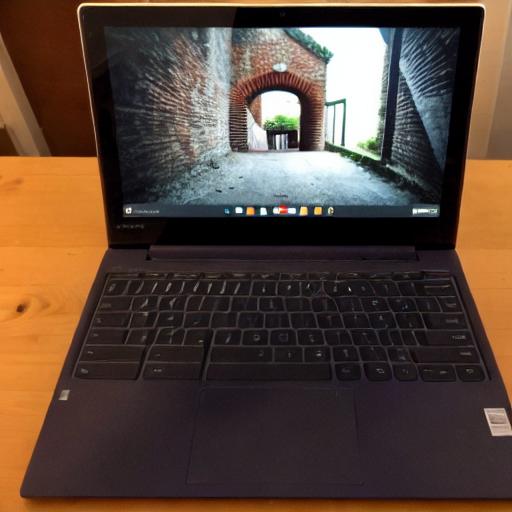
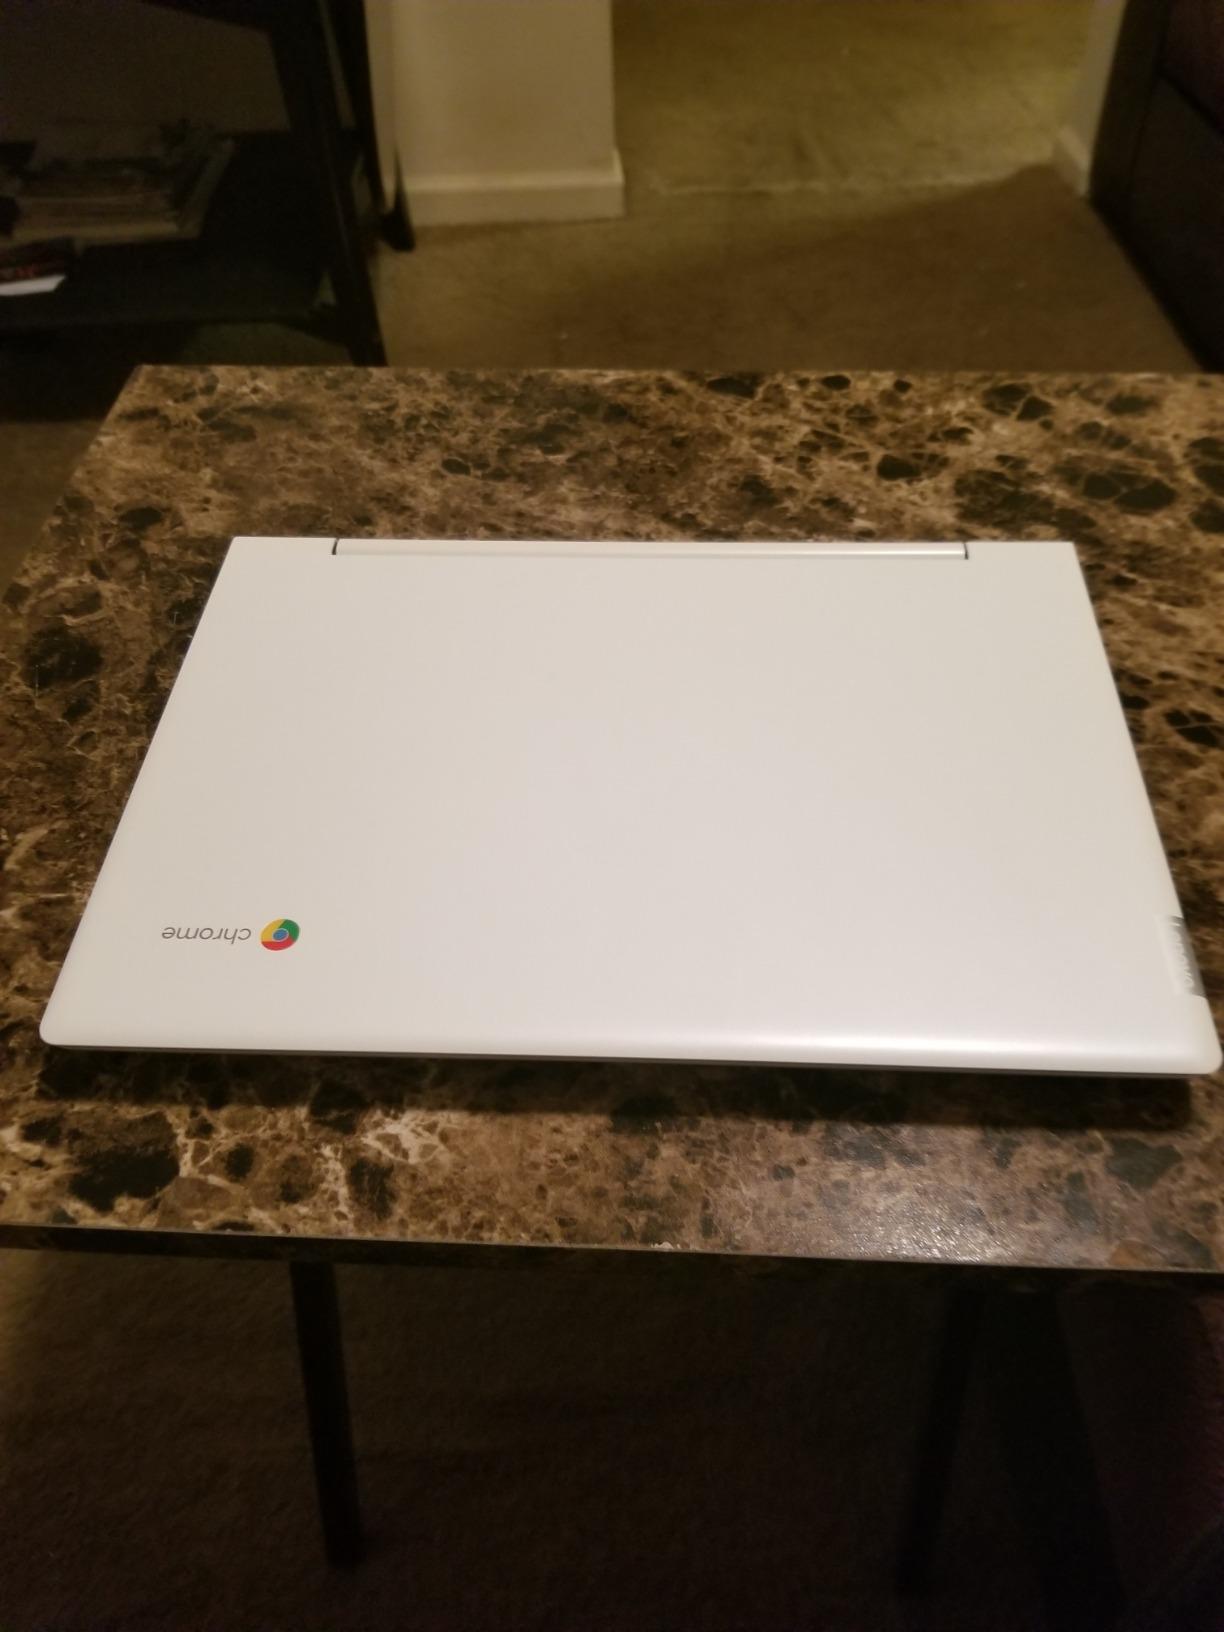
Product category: laptop
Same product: no